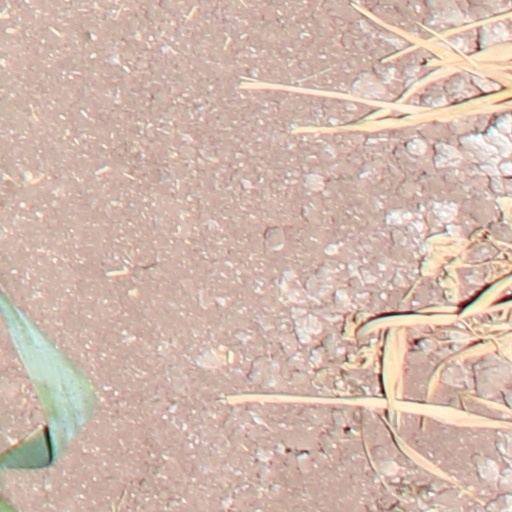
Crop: wheat